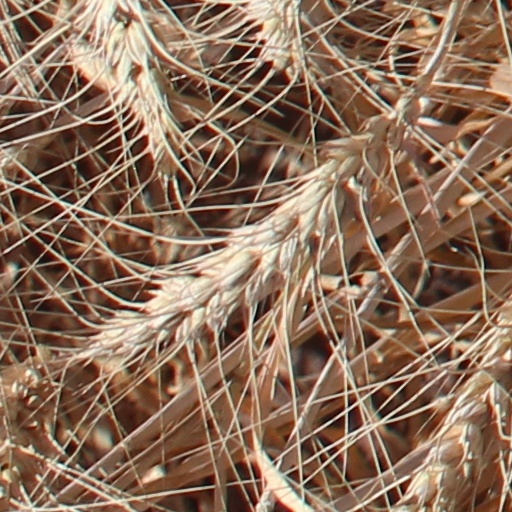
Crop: wheat